Glastonbury Festival 2019

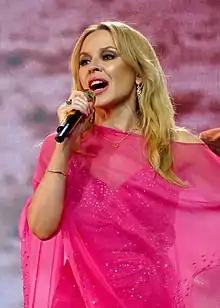
Kylie Minogue performed in the iconic Legends' slot.

A. Bastille's set featured appearances by Rationale and Lewis Capaldi.